Testimony in the trial of Patrick Eugene Prendergast

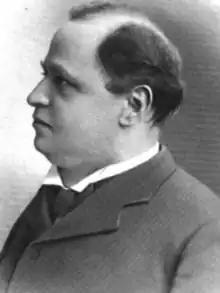
Adolph Kraus (Corporation Counsel of Chicago) testified on both December 14 and December 21

The defense's presentation began on December 14 after the prosecution rested their's. The first witness they called was Prendergast's mother, Ellen Prendergast. They regarded her to be their strongest and most important witness. The purpose of her testimony was to provide evidence that Prendergast was insane. She also established general biographic information about his life, his education, and his employment history. She testified that Prendergast had been a reserved and studious child, but had suffered from a poor memory. Mrs. Prendergast testified that, as a child, Prendergast had also experienced a personality change following his father's death.